Sopwith Camel

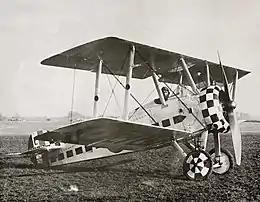
Harry Cobby sitting in the cockpit of a Sopwith Camel

When it became clear the Sopwith Pup was no match for the newer German fighters such as the Albatros D.III, the Camel was developed to replace it, as well as the Nieuport 17s that had been purchased from the French as an interim measure. It was recognised that the new fighter needed to be faster and have a heavier armament. The design effort to produce this successor, initially designated as the "Sopwith F.1", was headed by Sopwith's chief designer, Herbert Smith.